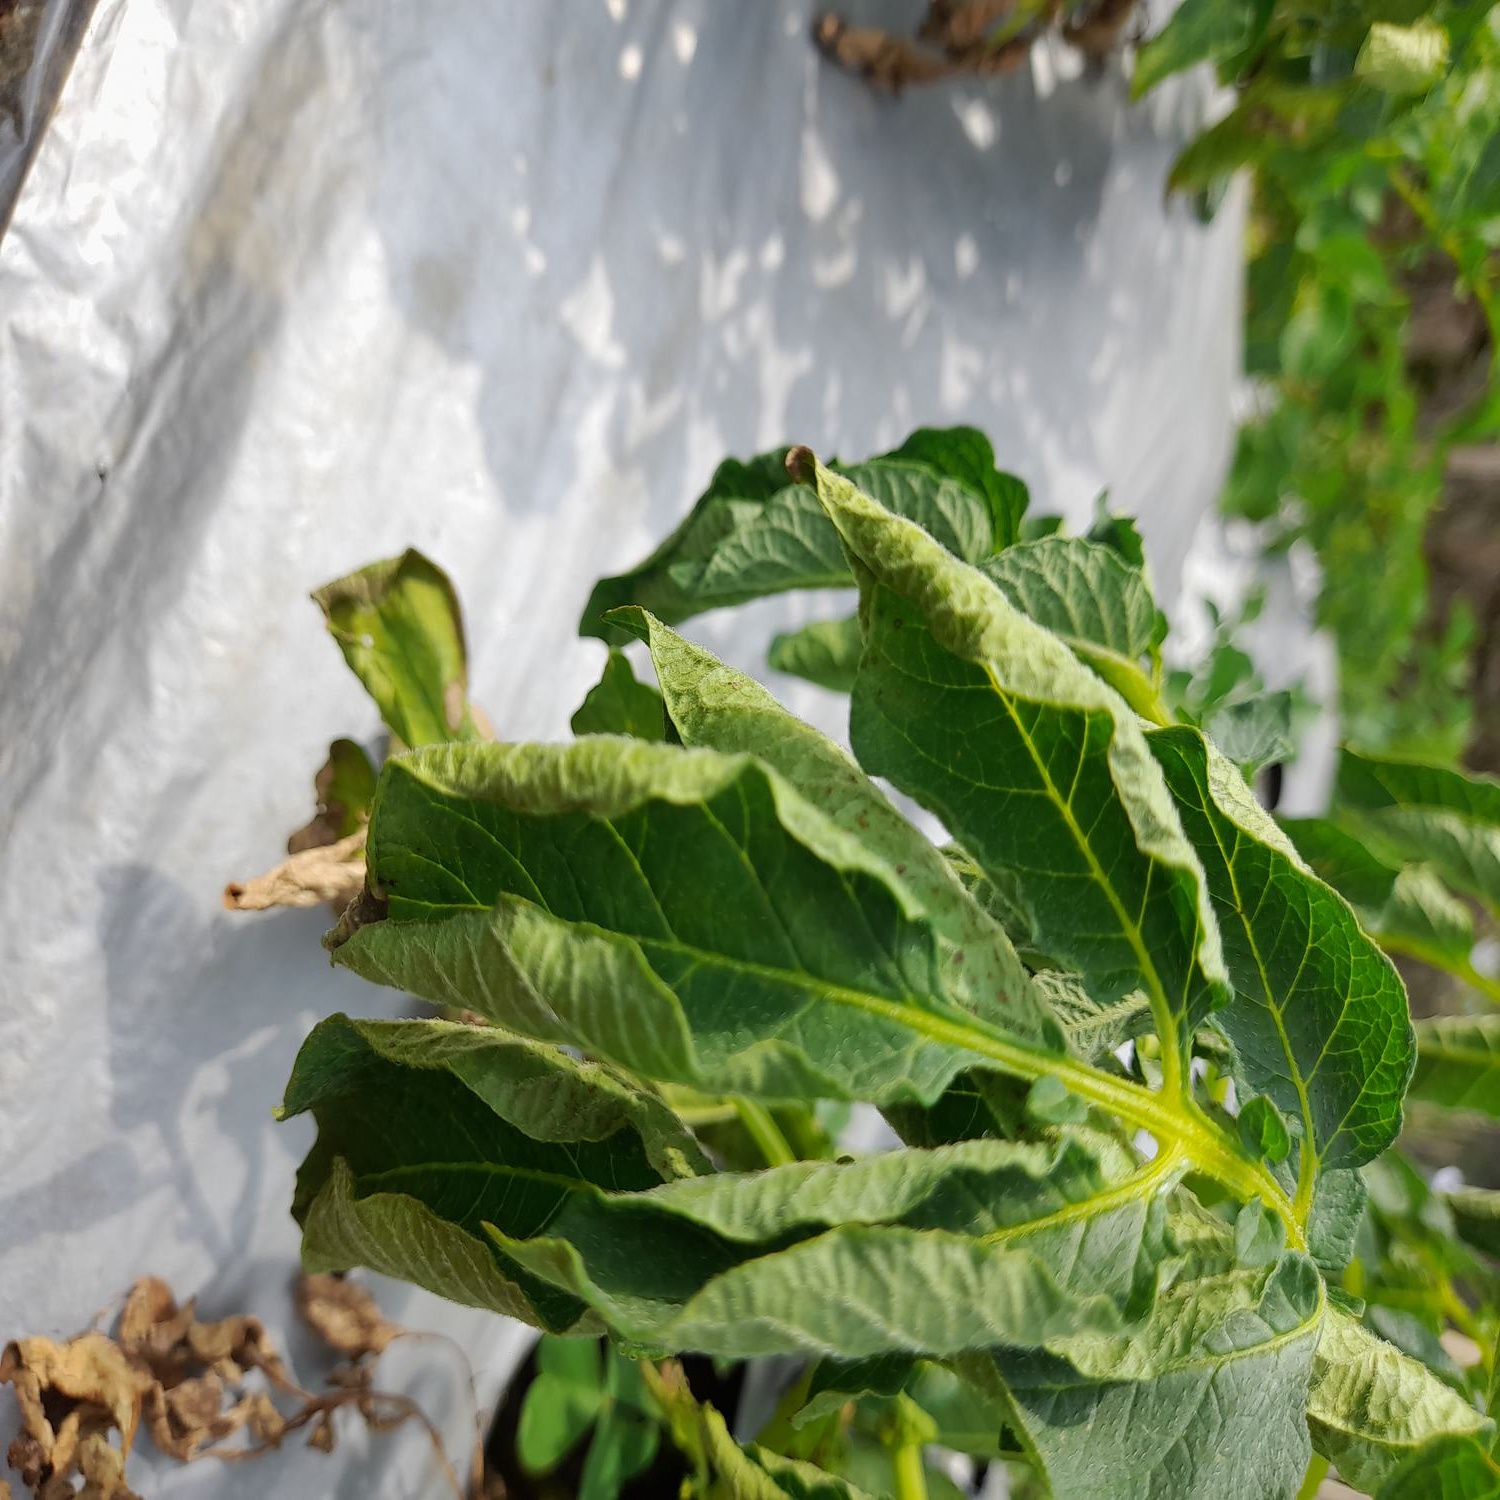
Etiqueta: Pudricion_Parda